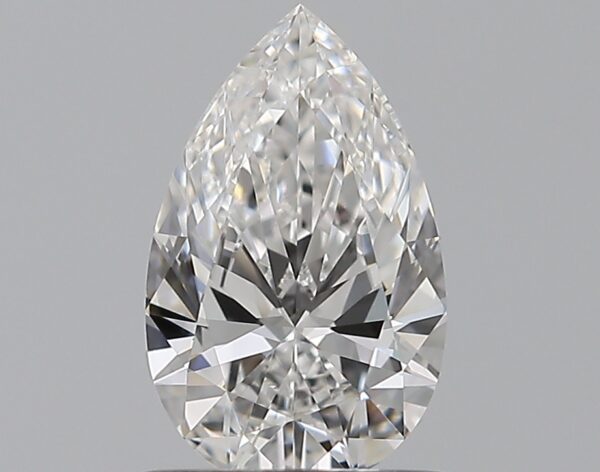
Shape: pear
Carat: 0.7
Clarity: VVS1
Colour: E
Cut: EX
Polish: EX
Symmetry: EX
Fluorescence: N
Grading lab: GIA
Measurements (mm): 8.06 x 5.03 x 2.93